Arthur Disbrowe Cotton

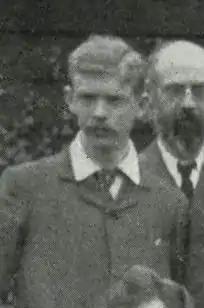
A.D. Cotton, 1905

Arthur Disbrowe Cotton, (15 January 1879 – 27 December 1962) was an English plant pathologist, mycologist, phycologist, and botanist.